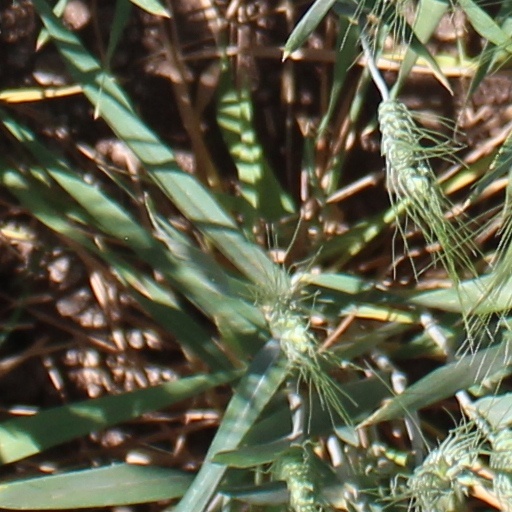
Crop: wheat